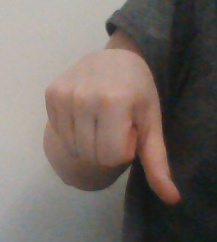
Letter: waw